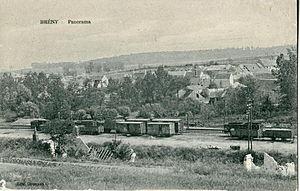
Carte postame ancienne éditée par Droyaux
Breny est une commune du département de l'Aisne, en région Hauts-de-France. Elle se rattache à l'arrondissement de Soissons et au canton de Villers-Cotterêts. Depuis 1994, elle constitue avec les vingt-cinq autres communes de ce dernier la communauté de communes du canton d'Oulchy-le-Château. Ses habitants s'appellent les Bernois et les Bernoises.
La gare d'Oulchy - Breny est une gare ferroviaire française de la ligne de Trilport à Bazoches, située sur le territoire de la commune de Breny, dans le département de l'Aisne en région Hauts-de-France.